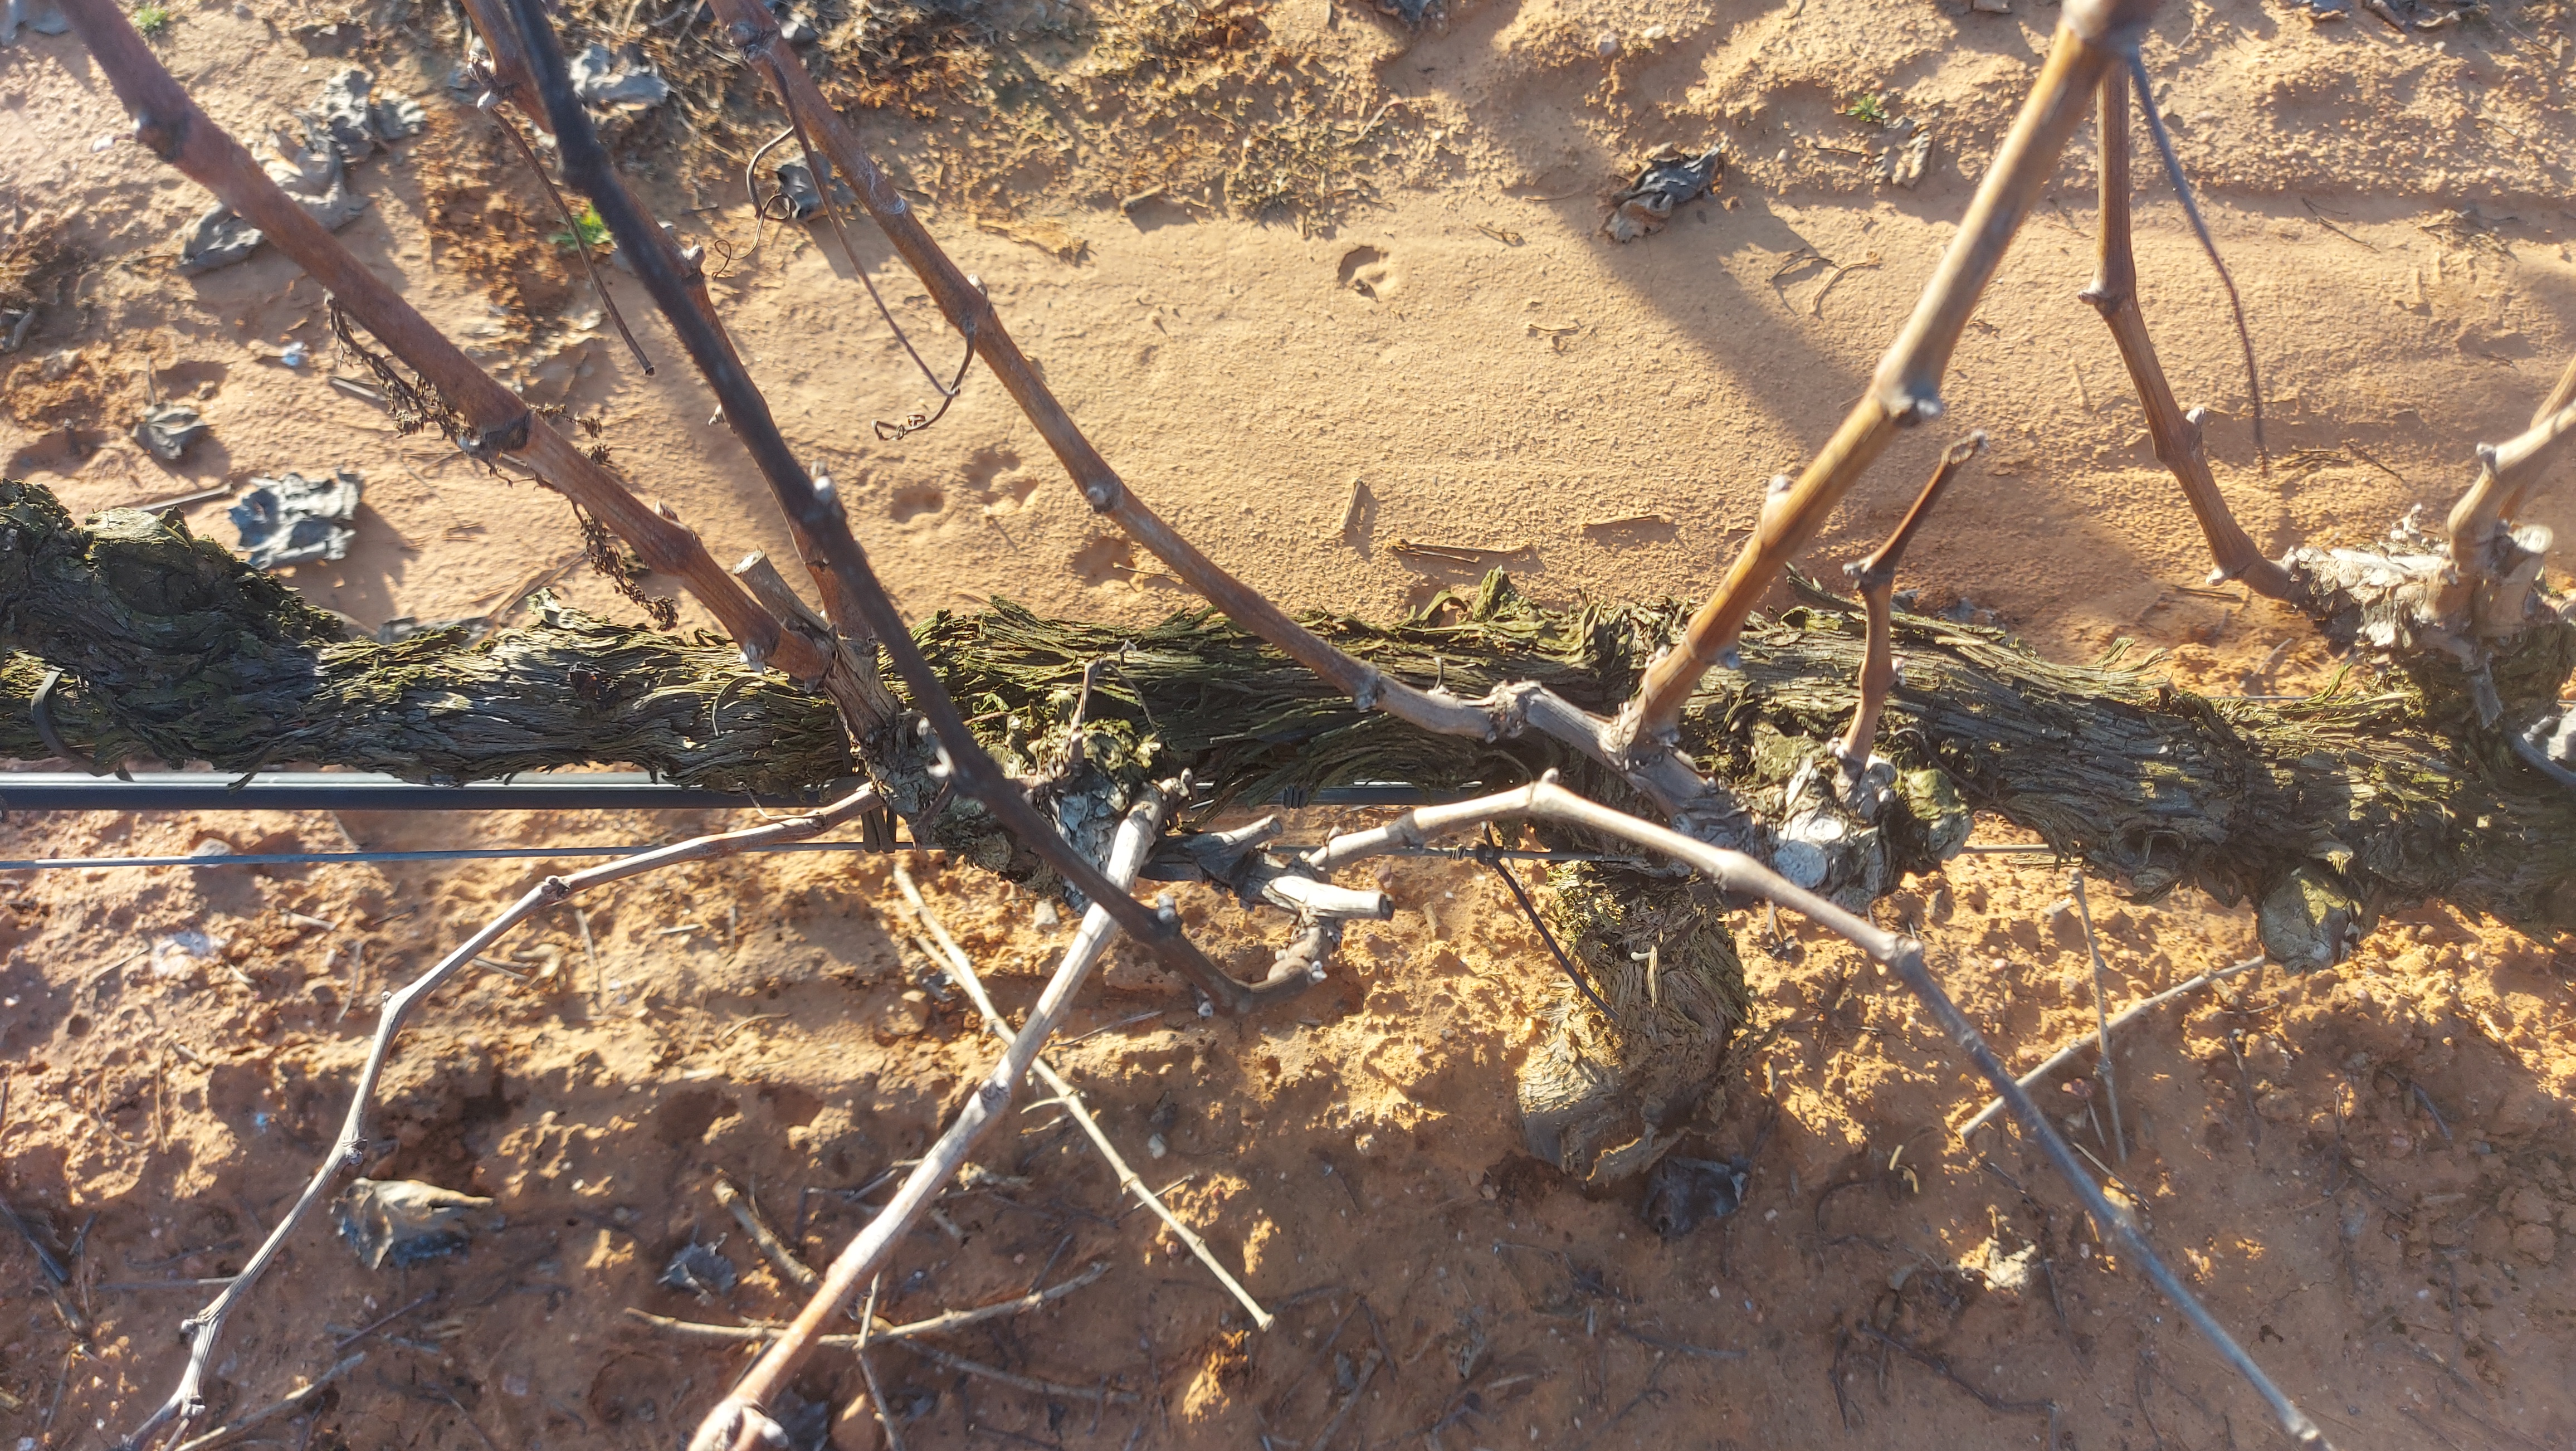
Unpruned shoots: 12
Pruned shoots: 0
Trunks: 1